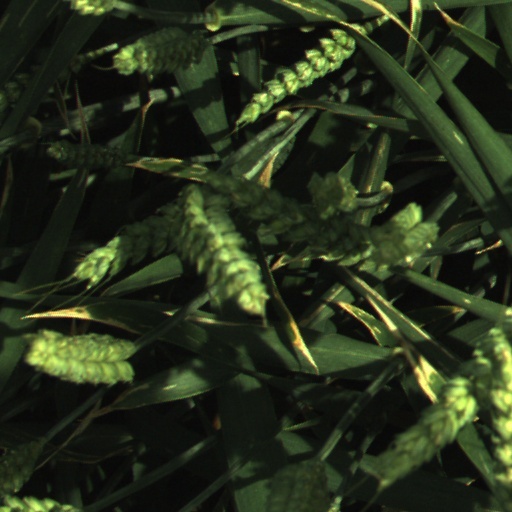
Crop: wheat